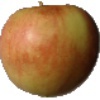
Label: Apple Red 2